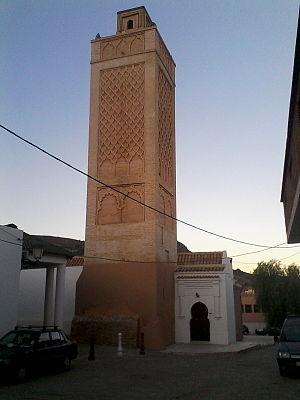
Grande Mosquée, This is a photo of a monument in Algeria identified by the ID 13-006